Premiership of Boris Johnson

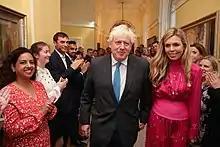
Johnson during his last day as prime minister on 6 September 2022

In late June 2022, the Conservative MP Chris Pincher resigned as deputy chief government whip after allegations were made that he had groped two men. Johnson initially refused to suspend the whip from him, and his spokesperson defended his initial appointment, saying Johnson had not been aware of allegations against him. More allegations of groping were made against Pincher. The former permanent secretary to the foreign office Simon McDonald wrote that Johnson had been personally briefed on previous allegations against Pincher in 2019. On 4 July, Johnson admitted that he had known about allegations at the time he appointed him. Several ministers resigned on 5 July, including the chancellor of the Exchequer Sunak and the health secretary Javid. Several politicians who had been discussed as potential leadership candidates, including Truss, expressed their continuing support for Johnson. The journalist Tim Shipman wrote in "The Times" that the transport secretary Grant Shapps, who had kept records of supporters in the earlier confidence vote, told Johnson that he could only guarantee 28 votes of confidence if a new vote were called.